2007 Pakistani state of emergency

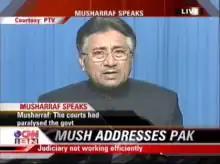
President Musharraf addresses Pakistan for the first time since state of emergency was announced, shown here on CNN-IBN.

Early Sunday morning Pervez Musharraf addressed Pakistan for the first time since declaring the state of emergency in a speech broadcast on state-run PTV. The following is a translation of Musharraf's speech from the original Urdu: